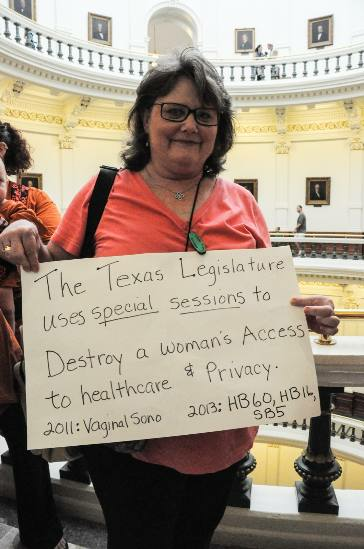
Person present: Yes